Federal Cases

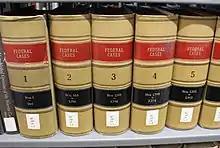
Federal Cases

Federal Cases, circuit and district courts, 1789–1880 (in case citations, abbreviated F. Cas.) was a reporter of cases decided by the United States district and circuit courts between 1789 and 1880. It is part of the National Reporter System.